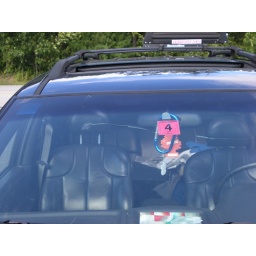
Andrew's car got hit by a ball right after Chelsea's car got hit. Notice this huge crack in the window